Stjepan Mitrov Ljubiša

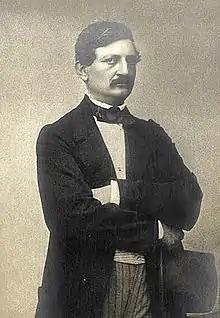
Portrait of Stjepan Mitrov Ljubiša

Stjepan (modernist: Stefan) Mitrov Ljubiša (29 February 1824 – 11 November 1878), was a Serbian writer and politician. He is famous for his unique short stories, generally ranked among the masterpieces of Serbian literature in its day. These stories are also a symbol of the Serbian rebirth, both for its patriotic message and because it was a fundamental milestone in the Serbian language reform.